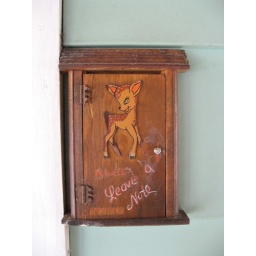
this has been by my parents' kitchen door for as long as i remember. i kind of love it.